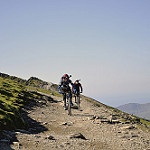
Label: mountain